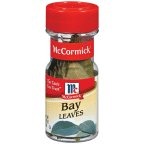
Item Name: McCormick Bay Leaves .12OZ (Pack of 12)
Value: 12.0
Unit: Count

Price: 44.165